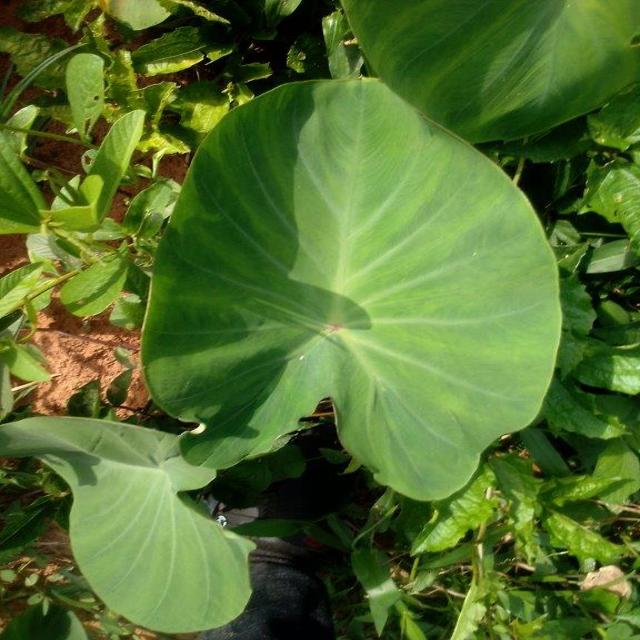
Label: Healthy